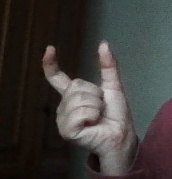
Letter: nun